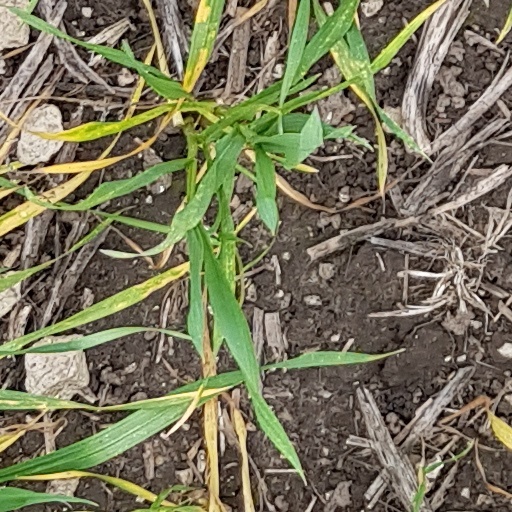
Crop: wheat